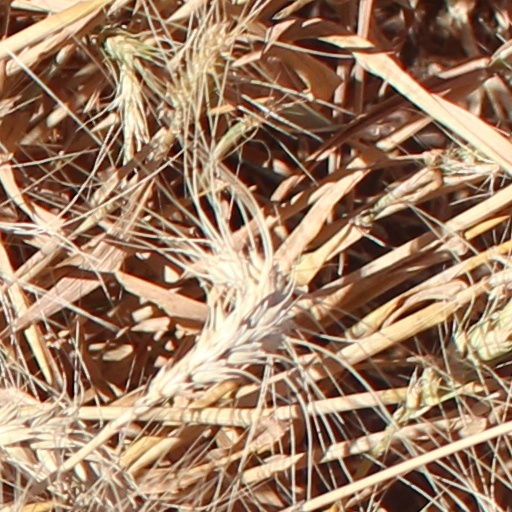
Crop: wheat